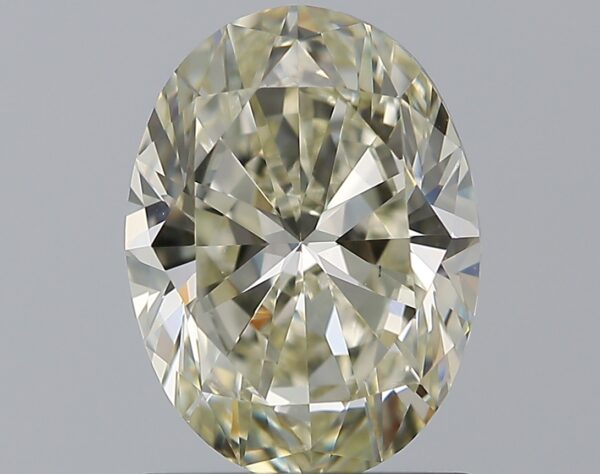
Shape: oval
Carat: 1.5
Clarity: VS1
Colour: L
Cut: VG
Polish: EX
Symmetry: EX
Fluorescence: F
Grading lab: GIA
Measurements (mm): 8.52 x 6.34 x 4.04